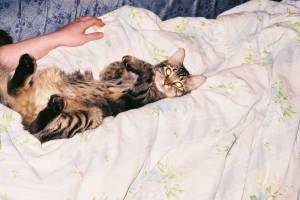
Animal: cat
Breed: bengal